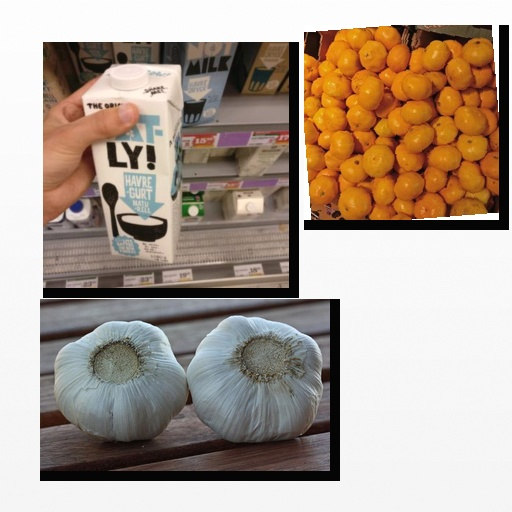
Food items: satsuma, garlic, oatghurt